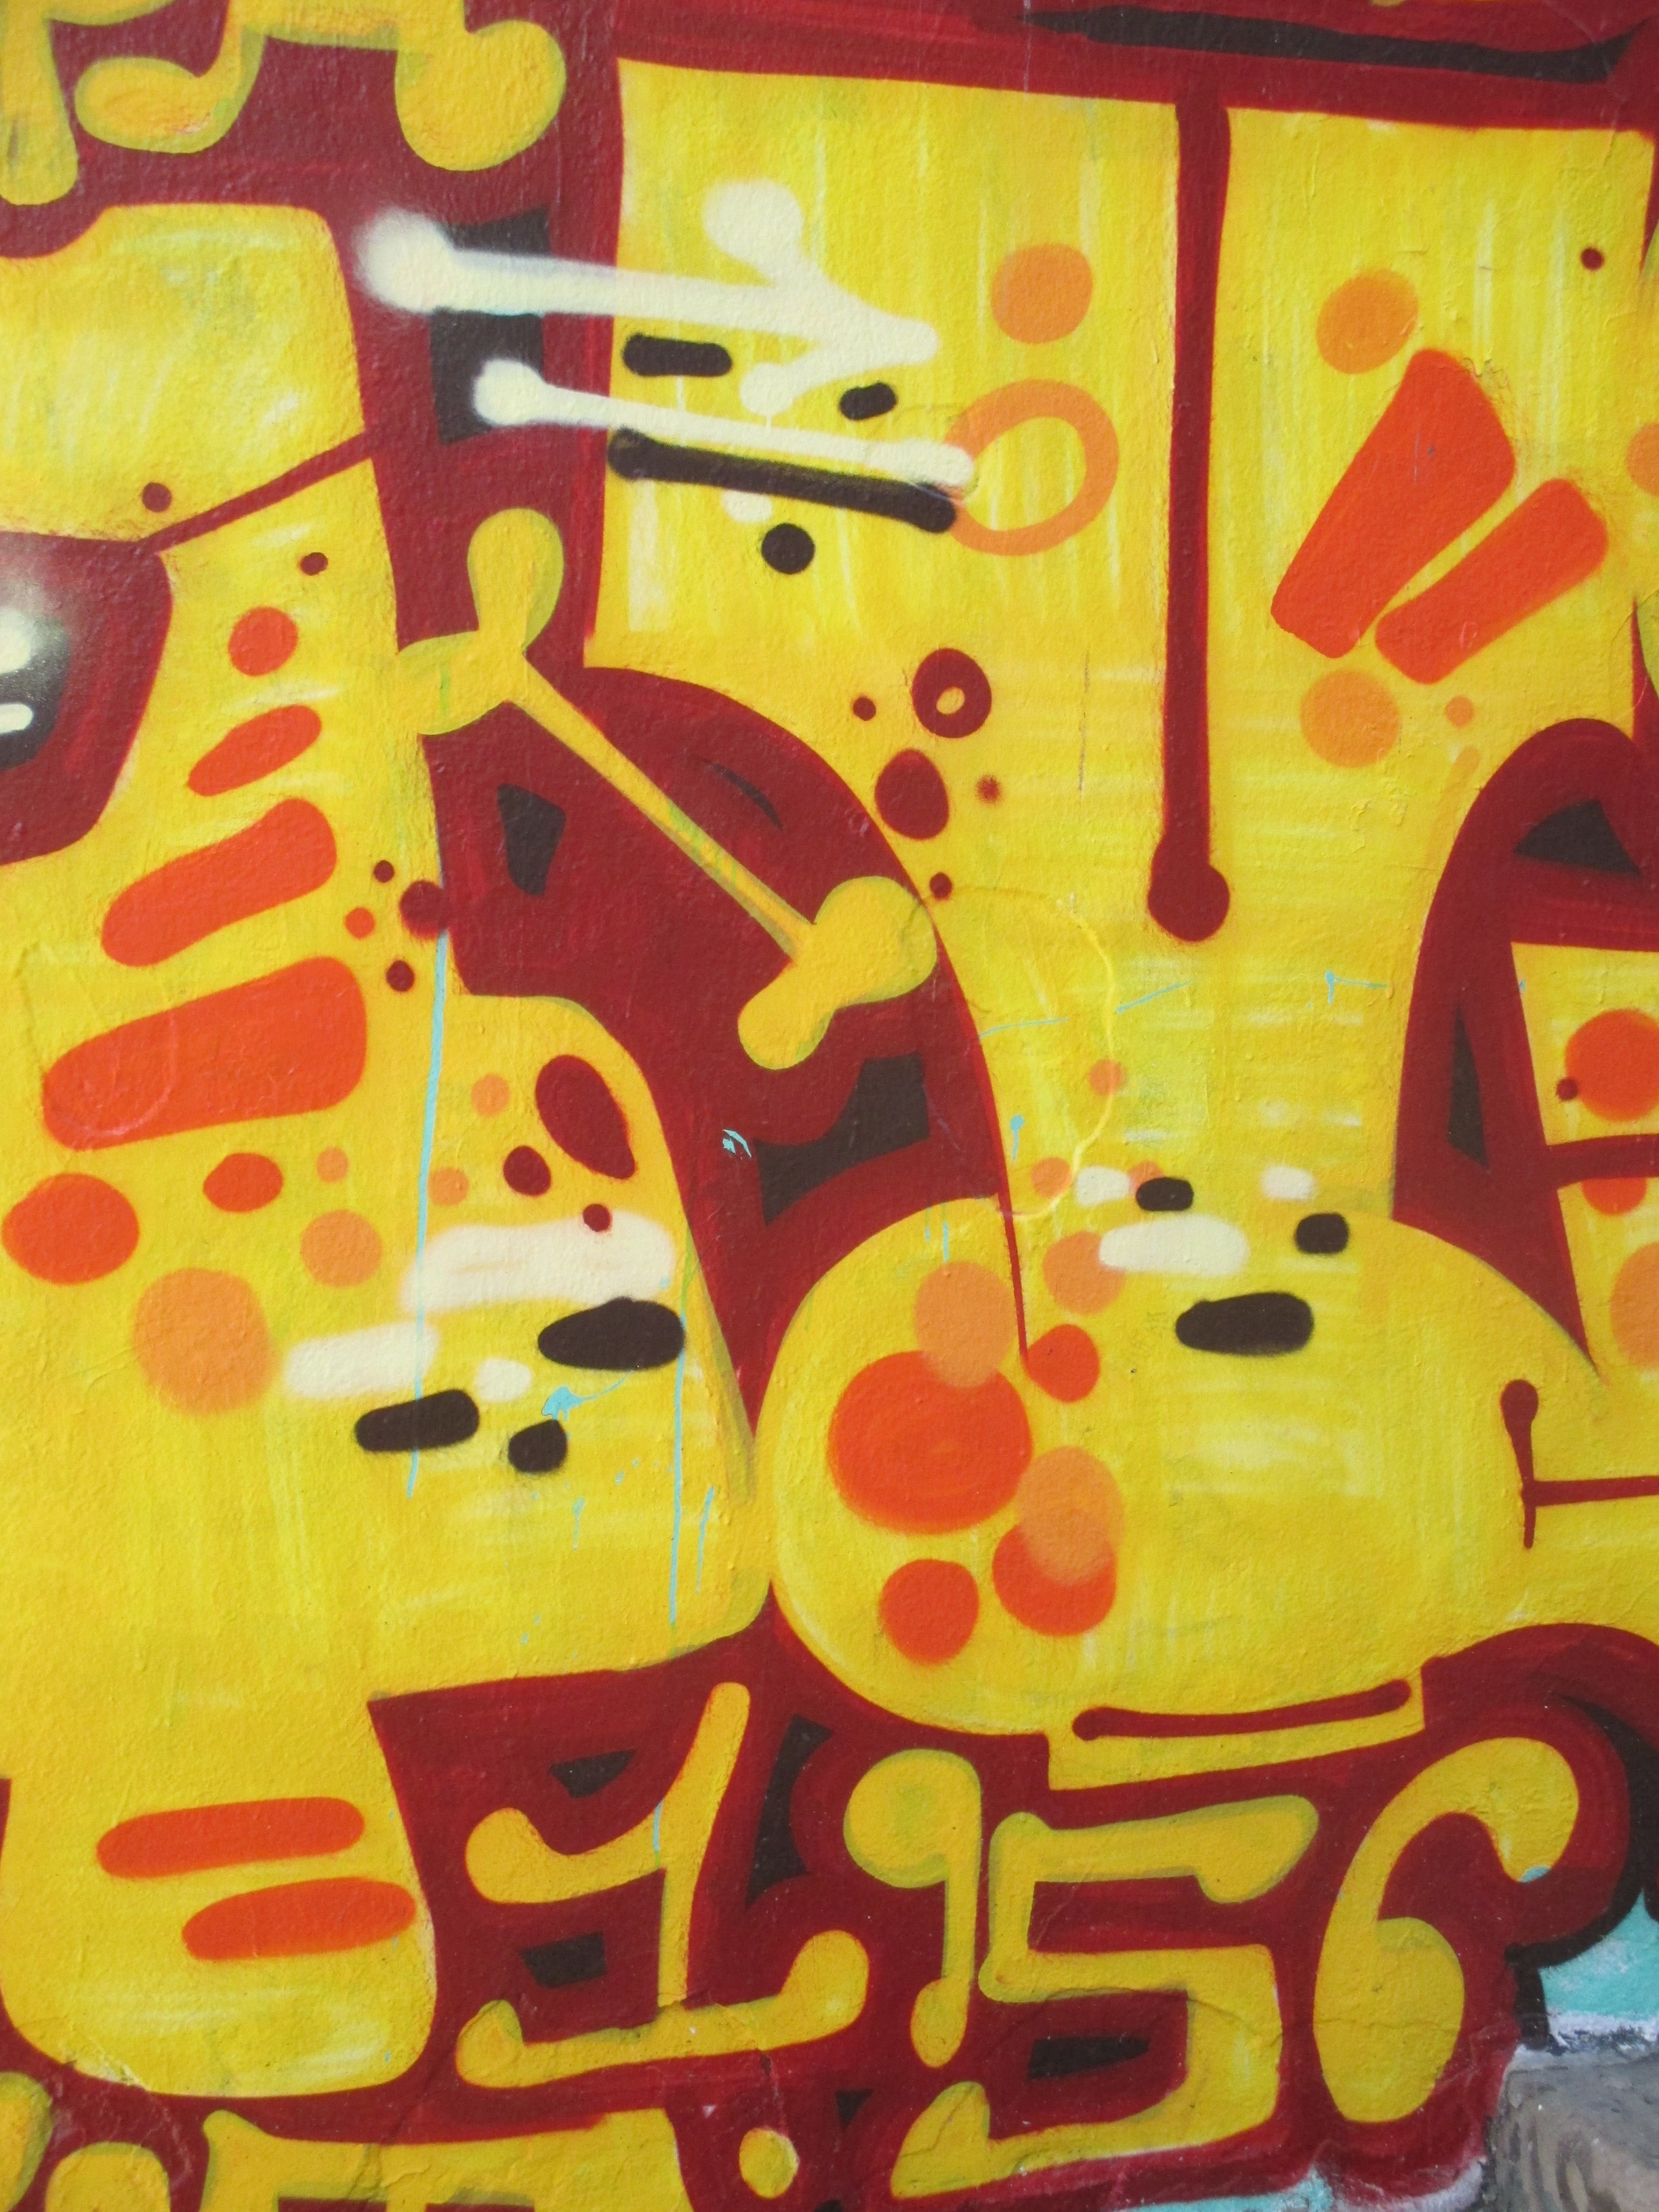
number, yellow, graffiti, painting, street art, font, art, illustration, mural, poster, marseille, modern art